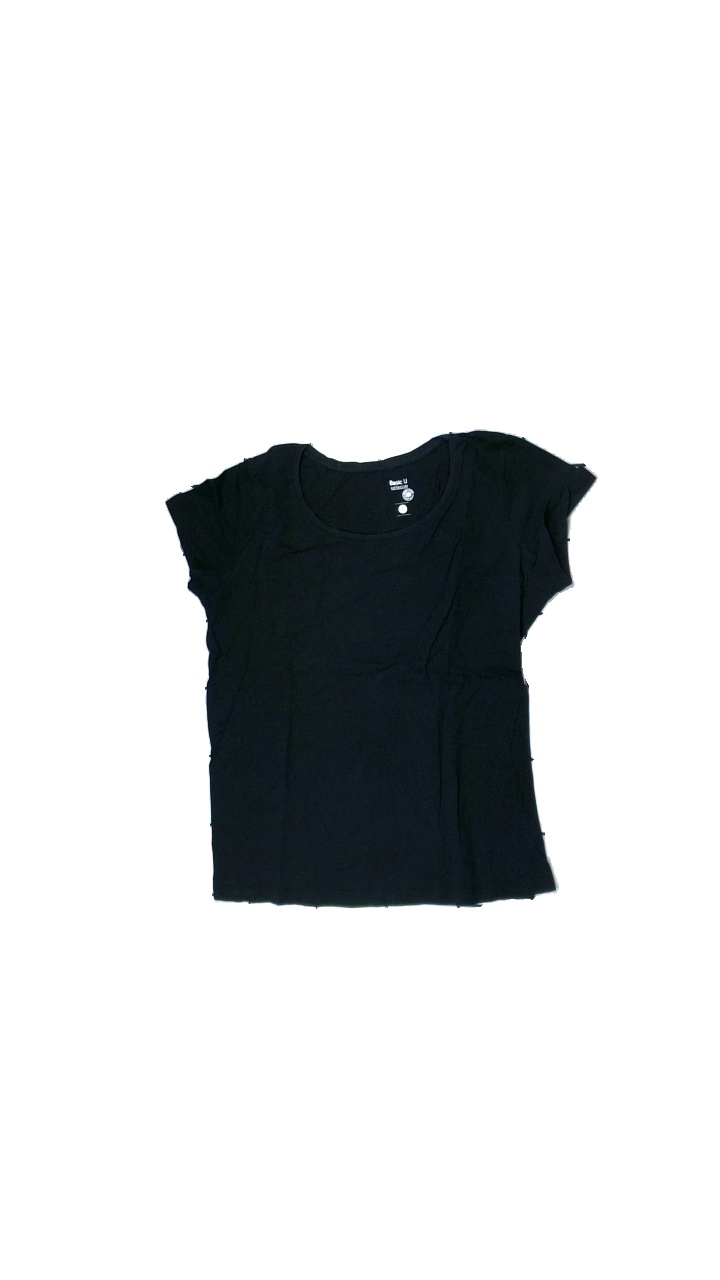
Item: T-shirt (Ladies)
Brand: Basic U
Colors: Black
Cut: Regular, C-collar
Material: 100% cotton
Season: All
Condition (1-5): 3
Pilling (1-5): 5
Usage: Export
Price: <50